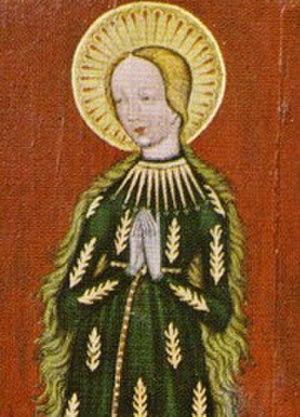
La Vierge aux épis est la représentation de Marie, encore adolescente et sans enfant, dans une robe constellée d'épis. Autour des poignets et du cou, des collier en forme de rayons bordent sa robe ; la taille est entourée d'une fine ceinture. Debout, elle a les mains jointes en prière, ses longs cheveux dénoués tombent sur son dos. Elle est représentée dans une église ou un temple, d'où elle tire le nom Tempeljungfrau.